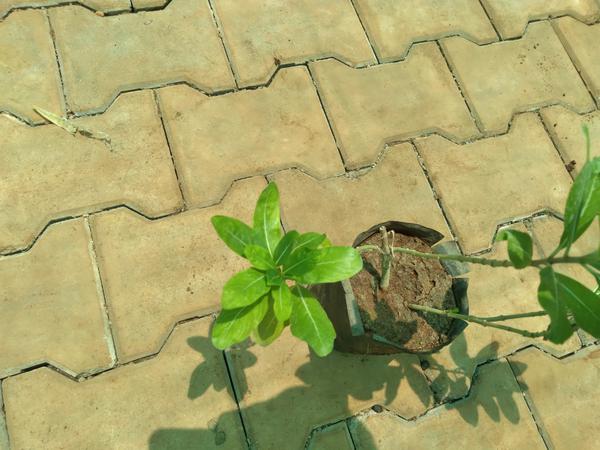
Plant: Nithyapushpa